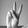
ASL letter: V